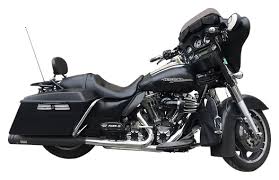
Vehicle type: Motorcycles